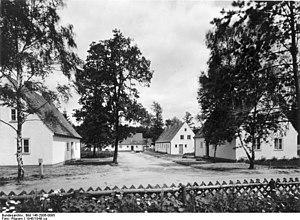
L’expulsion des Allemands d'Europe de l'Est est le transfert des populations allemandes vers l'Allemagne et l'Autriche actuelles. Ce mouvement de population commença au début de la Seconde Guerre mondiale dans le cadre du pacte germano-soviétique, mais s'amplifia surtout à sa fin. Les déplacements de populations à la fin de la guerre se répartissent en trois vagues qui se sont partiellement chevauchées. La première correspond à la fuite spontanée ou à l'évacuation plus ou moins organisée des populations effrayées par l'avancée de l'Armée rouge de la mi-1944 au début 1945. La seconde phase correspond à des expulsions locales, immédiatement après la défaite de la Wehrmacht. Des expulsions plus systématiques ont eu lieu après les accords de Potsdam signés le 2 août 1945 par Joseph Staline, Clement Attlee et Harry S. Truman pour éviter toute revendication territoriale future de l'Allemagne sur ses voisins orientaux.